Sunday Without God

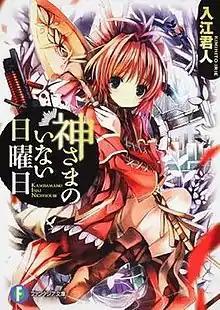
Cover of "Kami-sama no Inai Nichiyōbi" volume 1

, also known as for short, is a Japanese light novel series written by Kimihito Irie, with illustrations by Shino. Fujimi Shobo has published nine volumes since January 2010 under their Fujimi Fantasia Bunko imprint. A manga adaptation by Abaraheiki began serialization in the November 2010 issue of Fujimi Shobo's "Monthly Dragon Age". A drama CD was released by Marine Entertainment on December 29, 2010. A 12-episode anime television series adaptation produced by Madhouse and directed by Yūji Kumazawa, aired between July and September 2013.